Shankar–Jaikishan

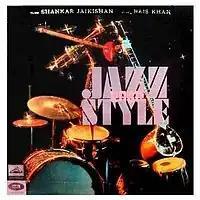
SJ's 1968 Indo-jazz album, "Raaga- Jazz Style".

Shankar Jaikishan made a major contribution towards the development of jazz music in India and the new genre Indo jazz. Their 1968 album "Raaga-Jazz style" is the earliest Indo-jazz recording in India. In this album, considered to be one of the most innovative, SJ created 11 songs based on Indian Ragas with saxophone, trumpet, sitar (by Rais Khan), tabla, bass etc.